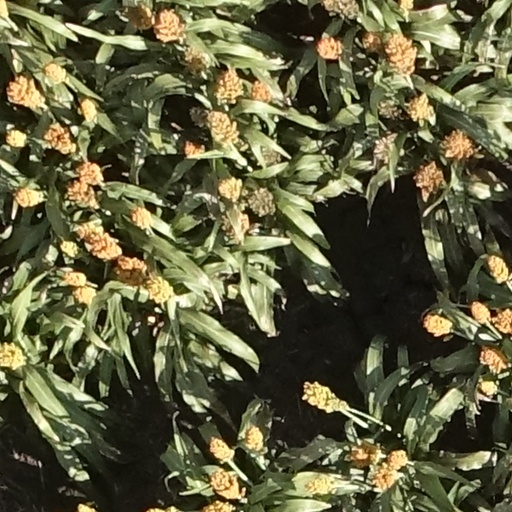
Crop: sorghum